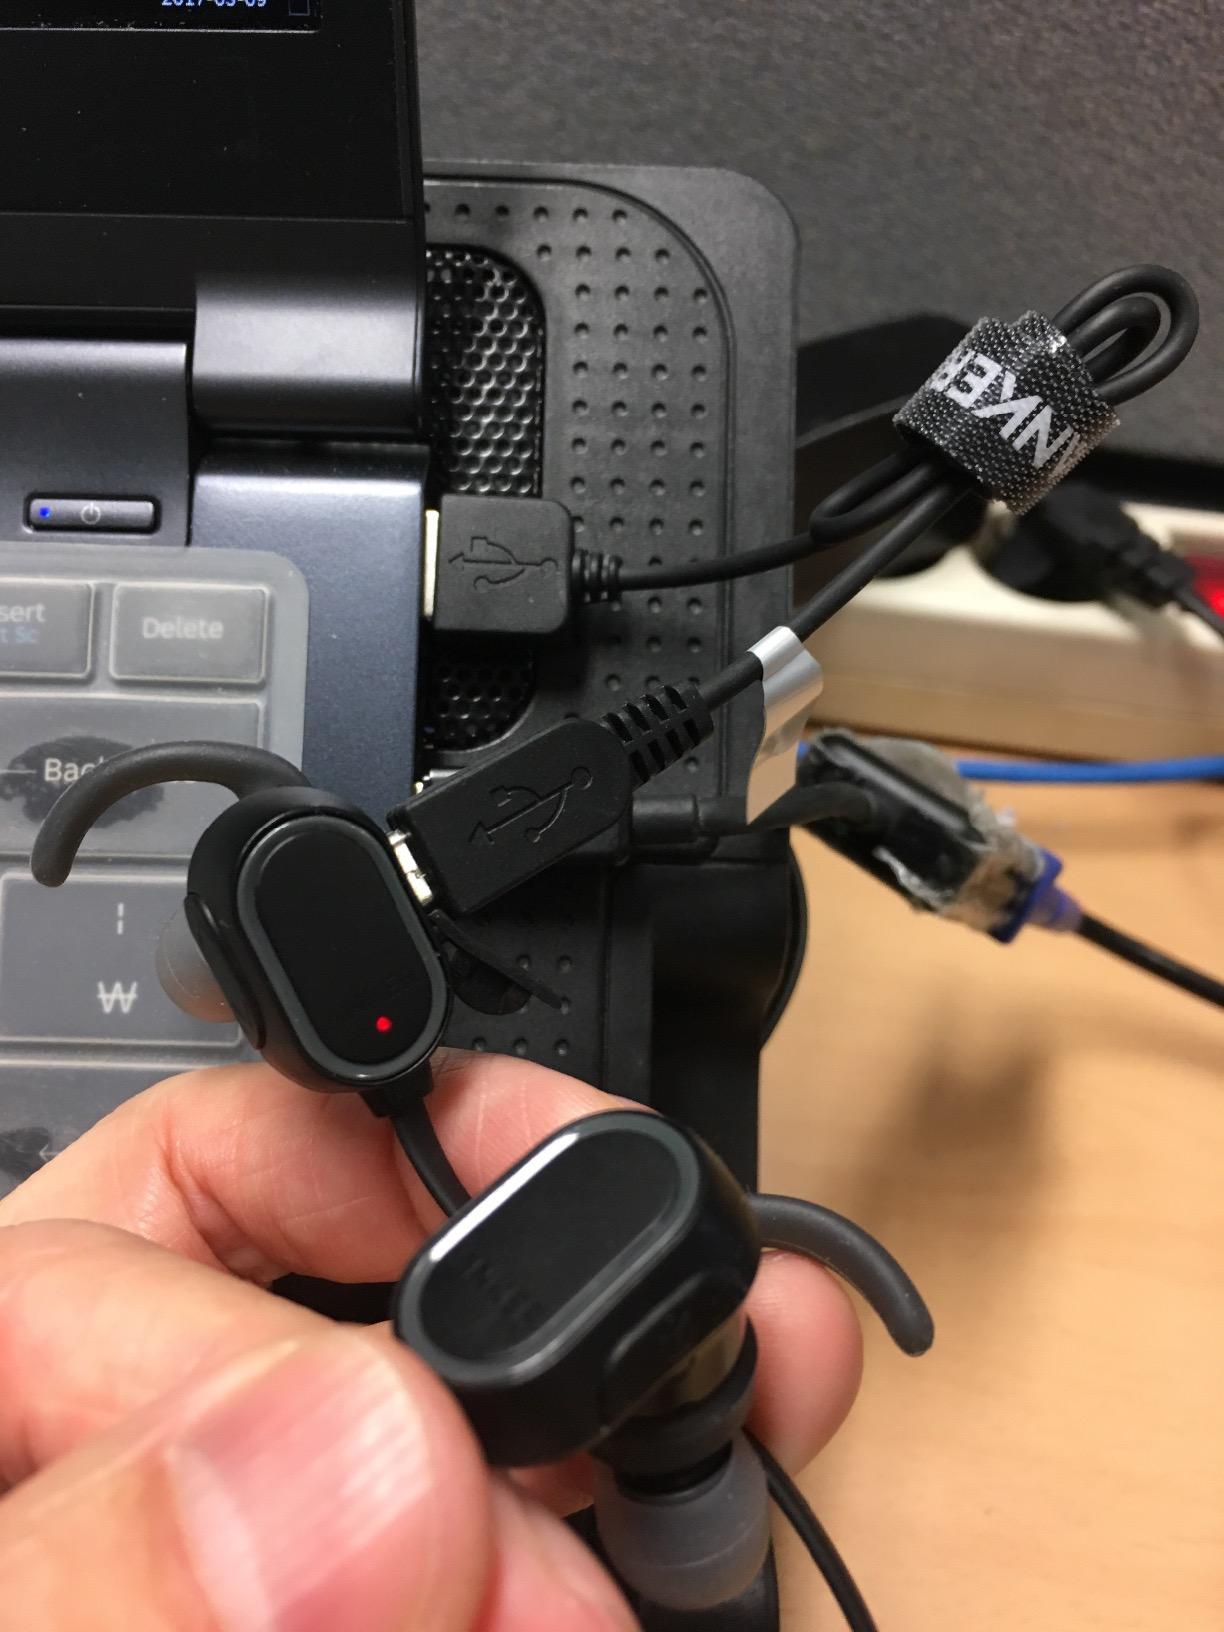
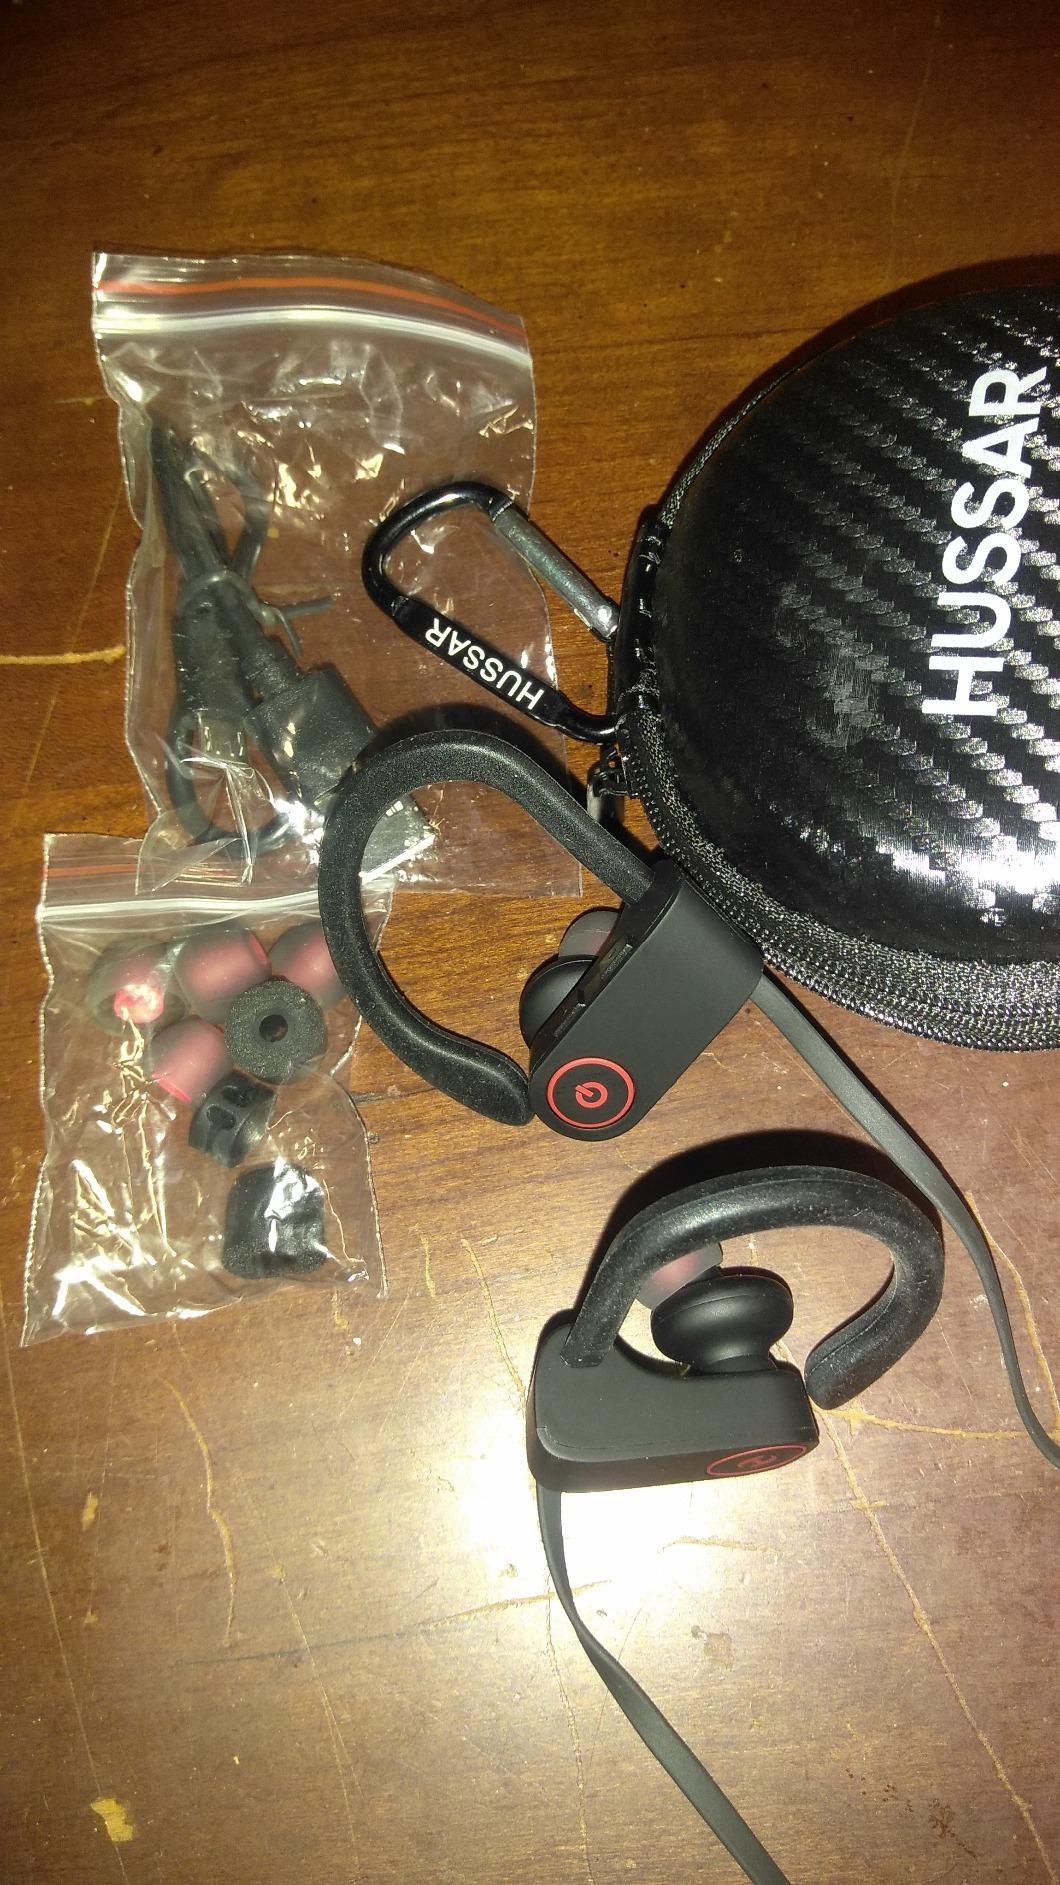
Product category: headphones
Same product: no